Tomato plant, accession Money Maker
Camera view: vertical (180 deg); turntable rotation: 120 degrees
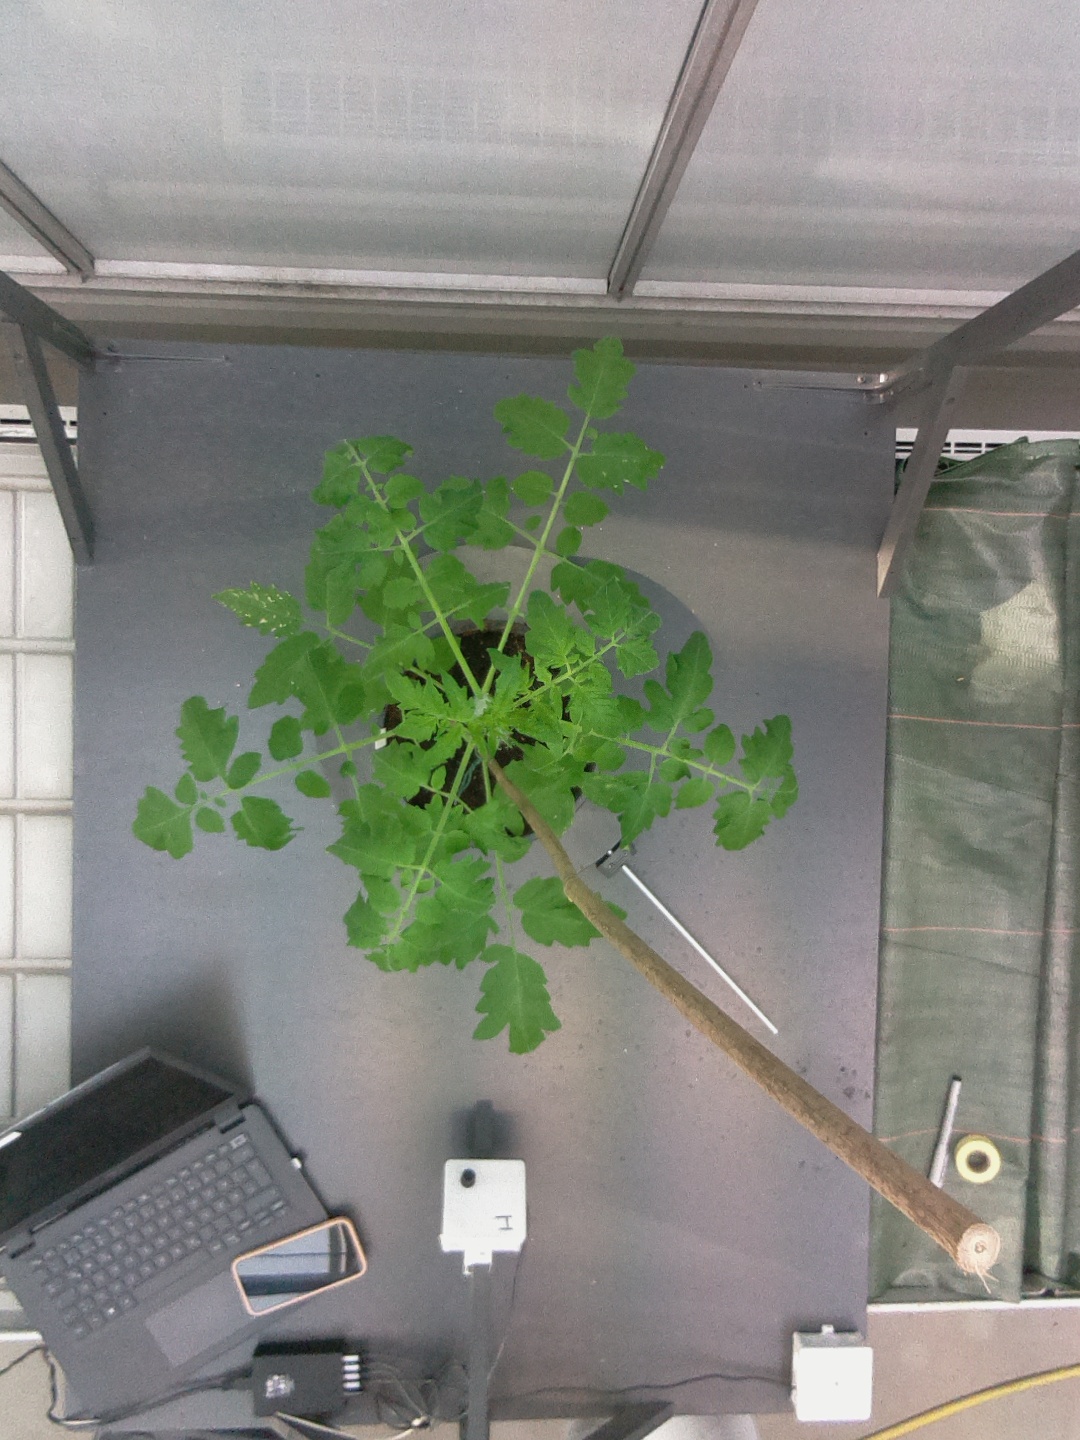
BBCH growth stage 19: 18 or more of true leaves visible